Sección Femenina

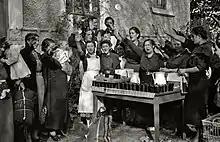
A group of members of the SF in Gipuzkoa rendering the Roman salute (1937)

Sección Femenina was conceived from the beginning as an extension of the domestic role of women to the public sphere, though it took part in political activities during the 1936 general election campaign. During the Second Republic the members of Sección Femenina supported the male Falangists in tasks such as paying visits to imprisoned members and their families. Following the breakout of the Civil War in 1936 they supported the families of those killed in the National faction and took care of the basic assistance to the population of conquered cities. In 1937 Sección Femenina became an official institution as Franco entrusted it the organization of Servicio Social de la Mujer ("Social Service for Women"), a compulsory female equivalent of the Francoist military service centered in housework. The Castle of La Mota in Medina del Campo, Valladolid served as its headquarters from 1942.